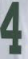
Number: 4